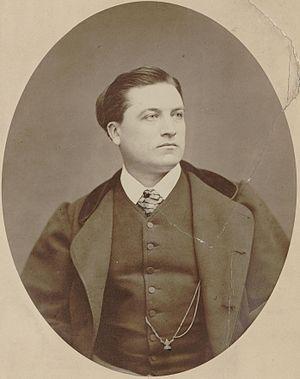
Léon Achard.
Léon Achard, né à Lyon le 16 février 1831 et mort à Paris le 10 juillet 1905, est un ténor français. Il est le fils de l'acteur Pierre-Frédéric Achard.